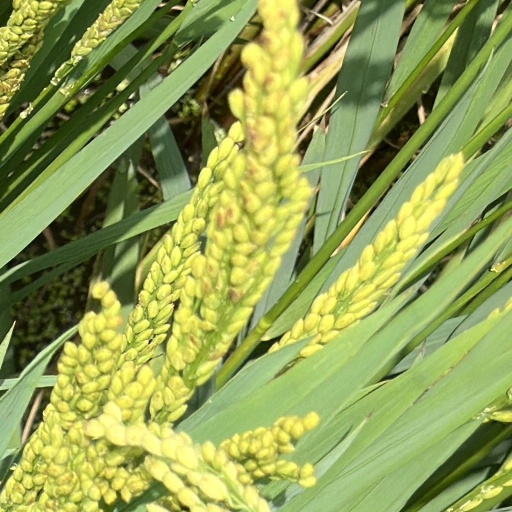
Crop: rice